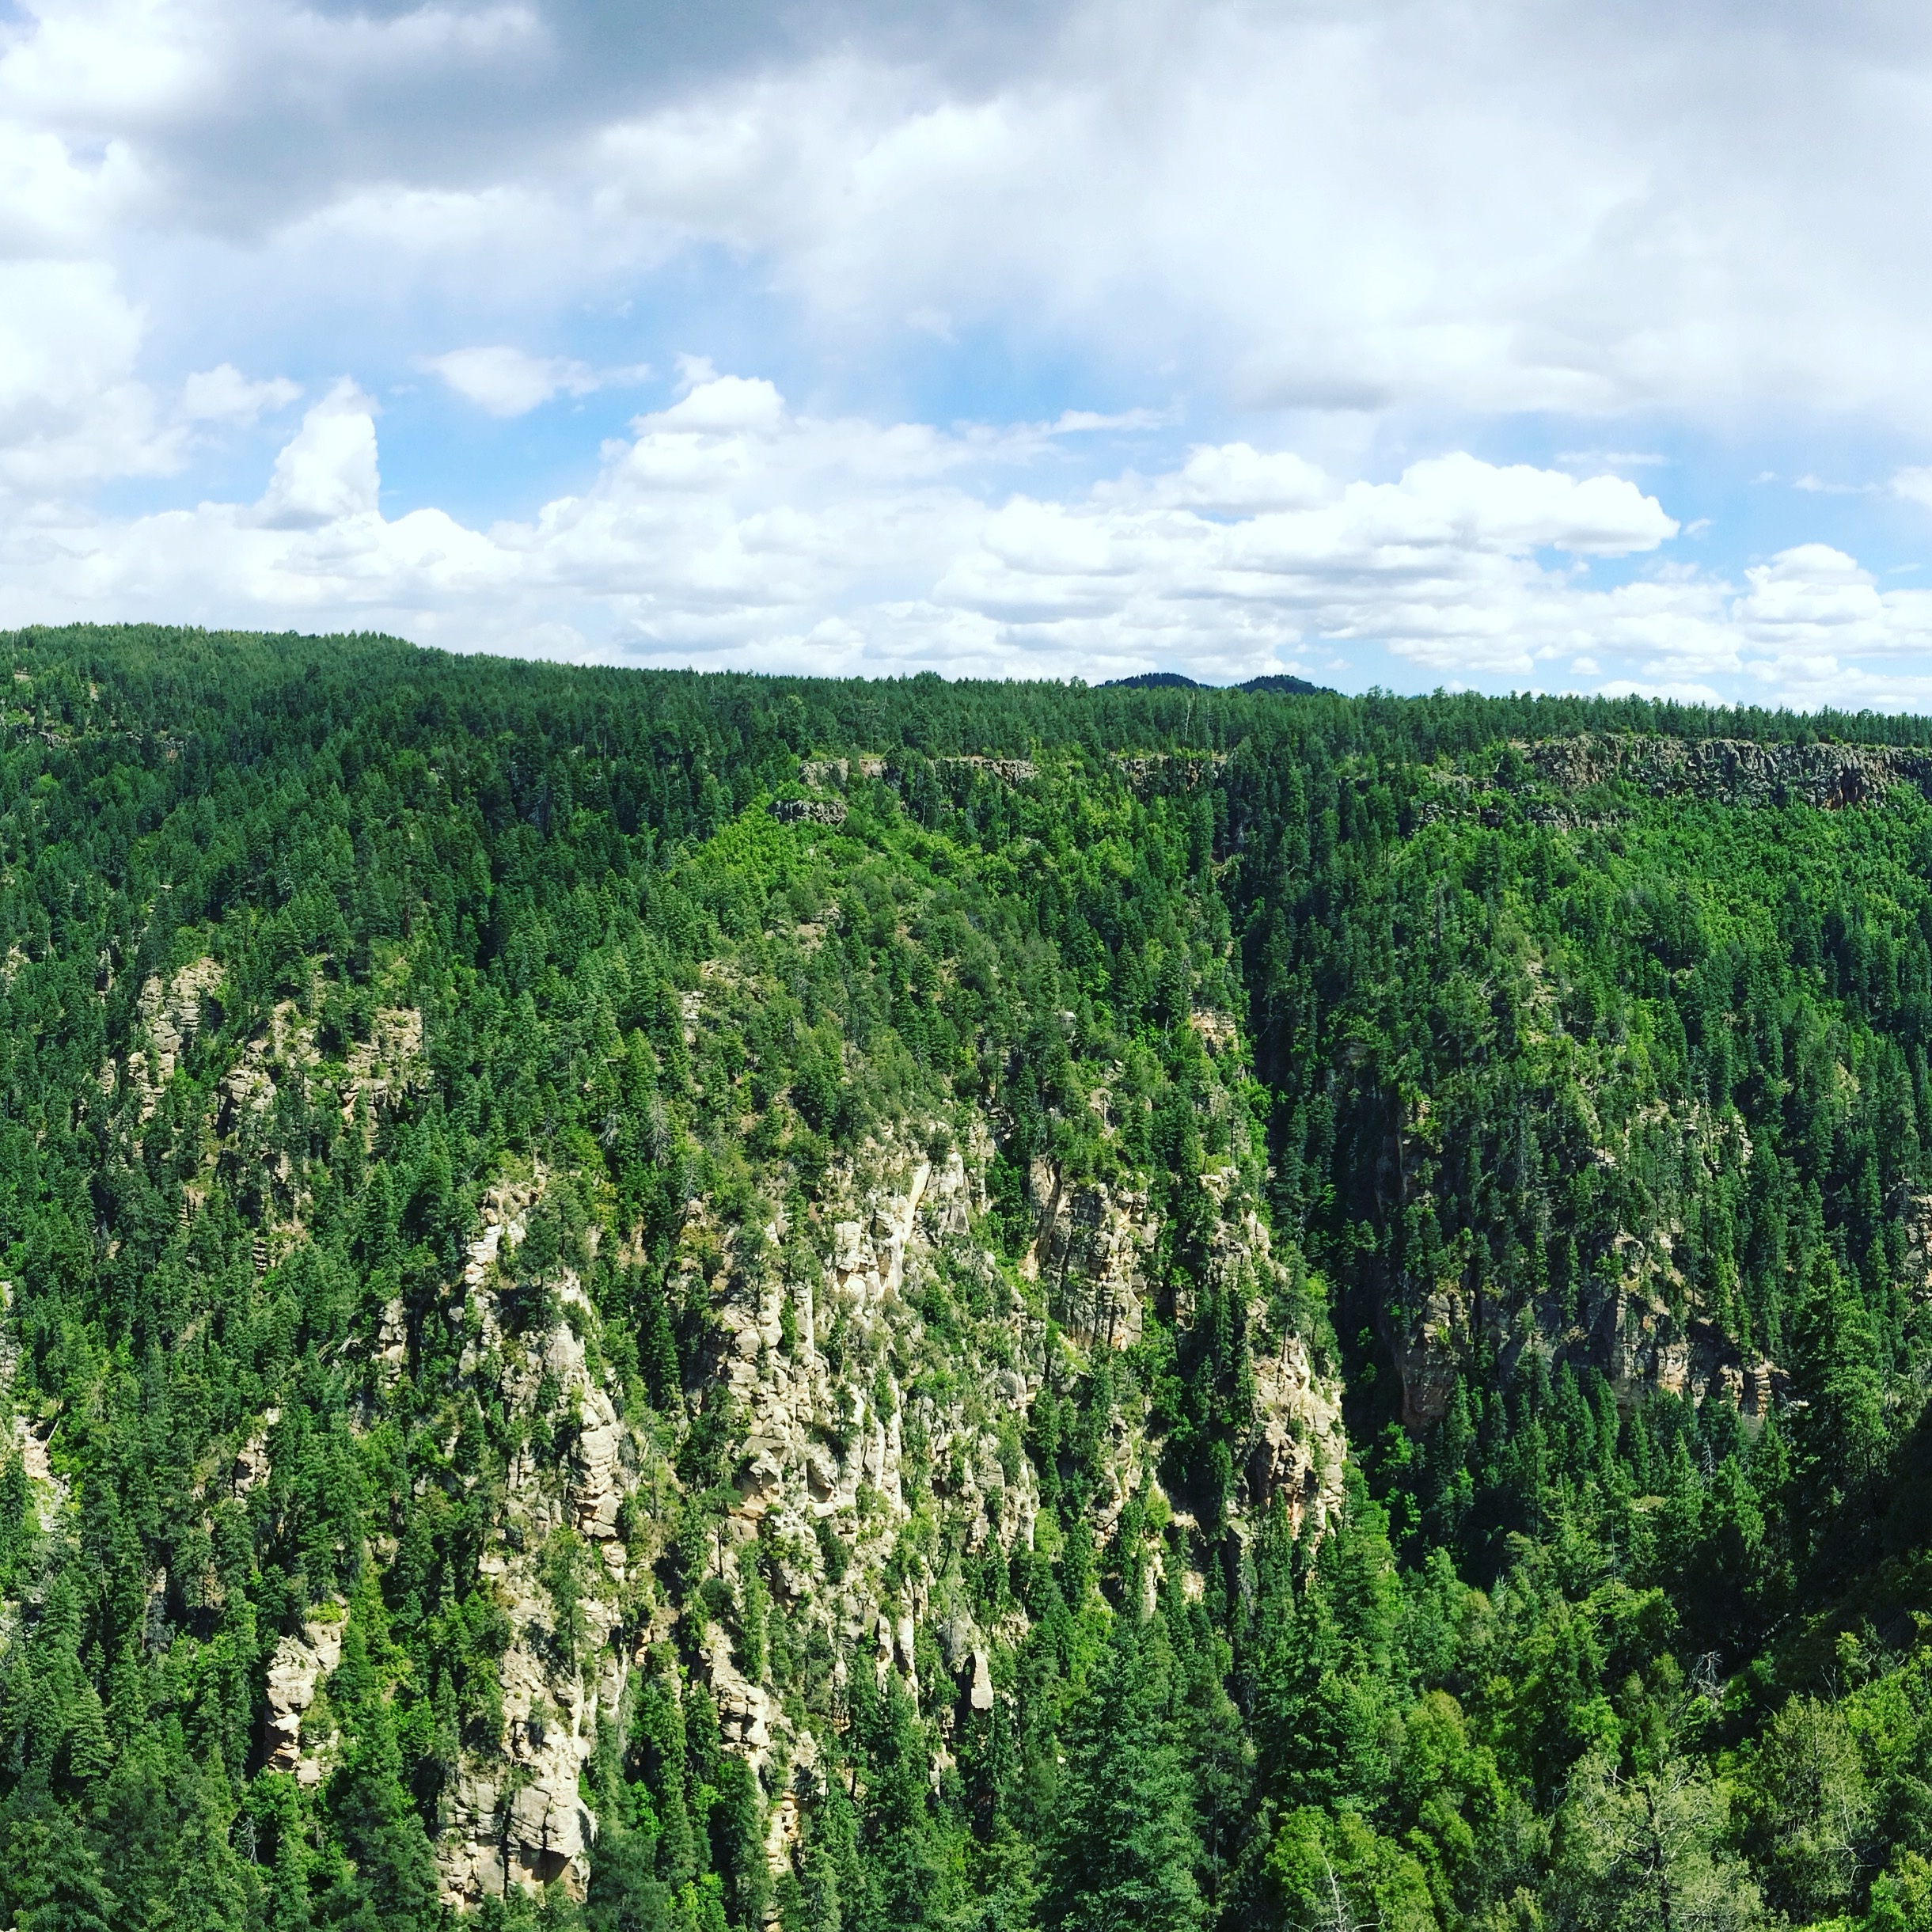
landscape, tree, nature, forest, grass, mountain, field, hill, flower, cliff, green, jungle, soil, agriculture, terrain, flora, ridge, vegetation, rainforest, plantation, plateau, habitat, ecosystem, biome, natural environment, geographical feature, woody plant